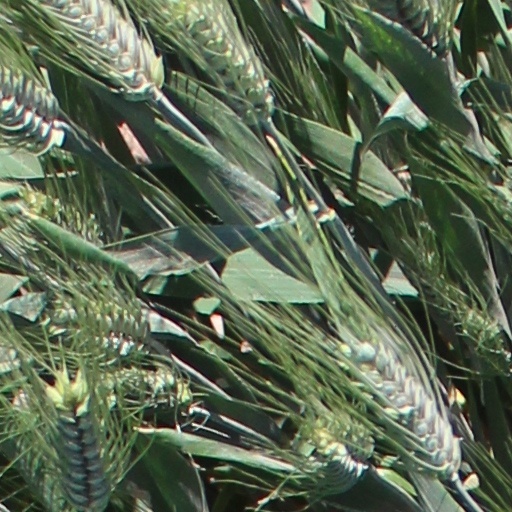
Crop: wheat